First Lunar Outpost

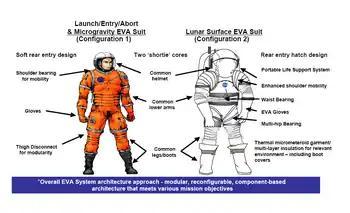
Future EVA suits would match the requirements of the FLO space suits

The second mission would focus less on exploration and more on setting up additional research equipment as well as tending to the outpost. The main focus of the crew would be drilling on the surface using a 10-meter drill to extract resources and samples. They would also begin deploying a radio telescope array and revisit the optical telescope site and switch detectors as an operational test.